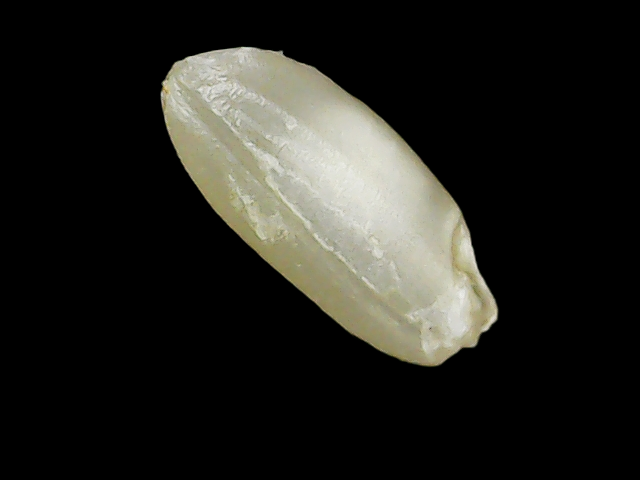
Rice variety: Binadhan10